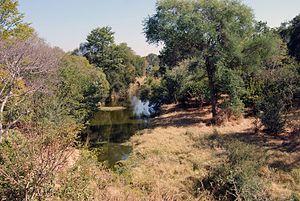
Le parc national du Zambèze est un parc national situé en amont des chutes Victoria sur le fleuve Zambèze au Zimbabwe. Séparé du parc national des chutes Victoria en 1979, il s'étend sur 56 000 hectares. Le parc est traversé par une route menant à Kazungula, qui le divise en un côté riverain du Zambèze, et un côté longeant le Vlei Chamabonda. La majeure partie du parc se trouve dans l'écorégion des forêts zambéziennes et de Mopane, tandis qu'une petite partie au sud se trouve dans les forêts zambiennes de Baïkia.
L'Autorité de gestion de la faune sauvage et des parcs du Zimbabwe est une agence du gouvernementale du Zimbabwe dont la mission est de gérer les parcs nationaux. À l'origine, ces parcs avaient été créés afin de mettre en valeur les terres improductives. À cette époque l'attention n'était pas prétée aux projets de conservation du patrimoine. La législation ayant évolué, des moyens furent mis en œuvre tant et si bien que le pays est devenu un leader mondial dans la gestion de la faune.